Karl Rudolf Sohn

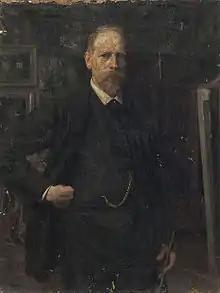
Self-portrait (1894)

Karl Friedrich Rudolf Sohn (21 July 1845, Düsseldorf – 29 August 1908, Düsseldorf) was a German portrait painter in the Academic style.